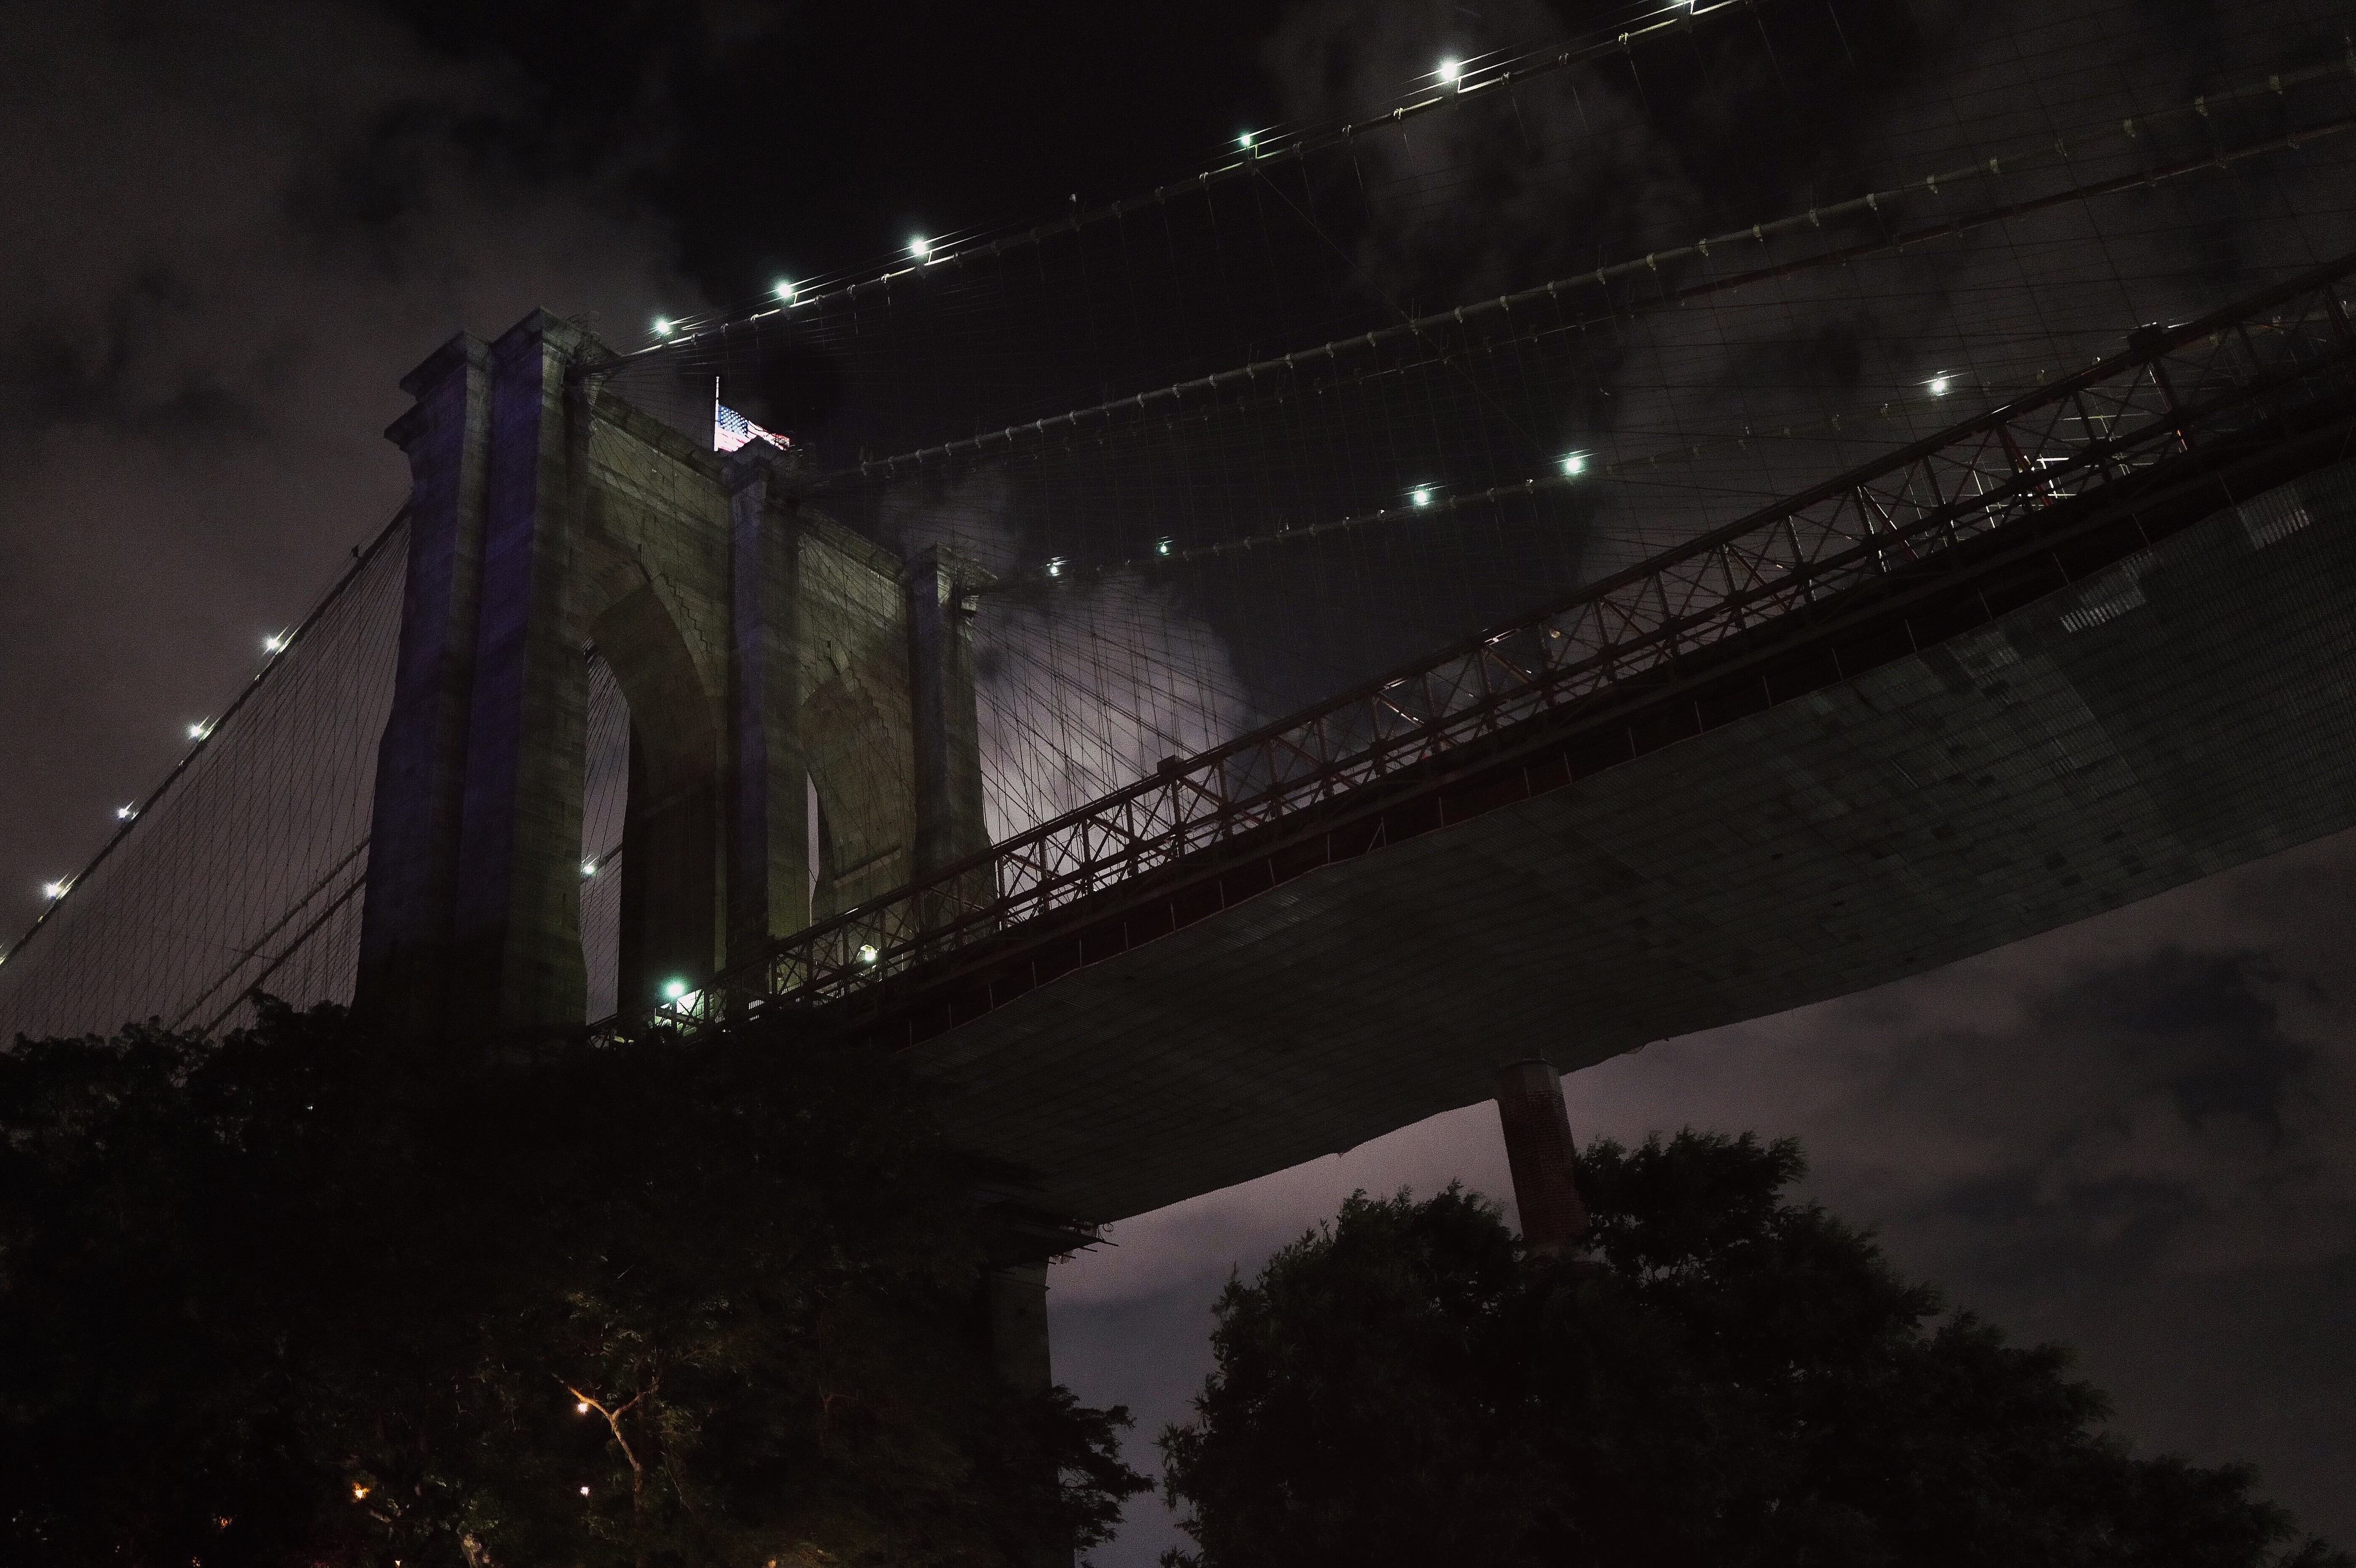
light, bridge, night, atmosphere, evening, reflection, weather, darkness, atmospheric phenomenon, atmosphere of earth